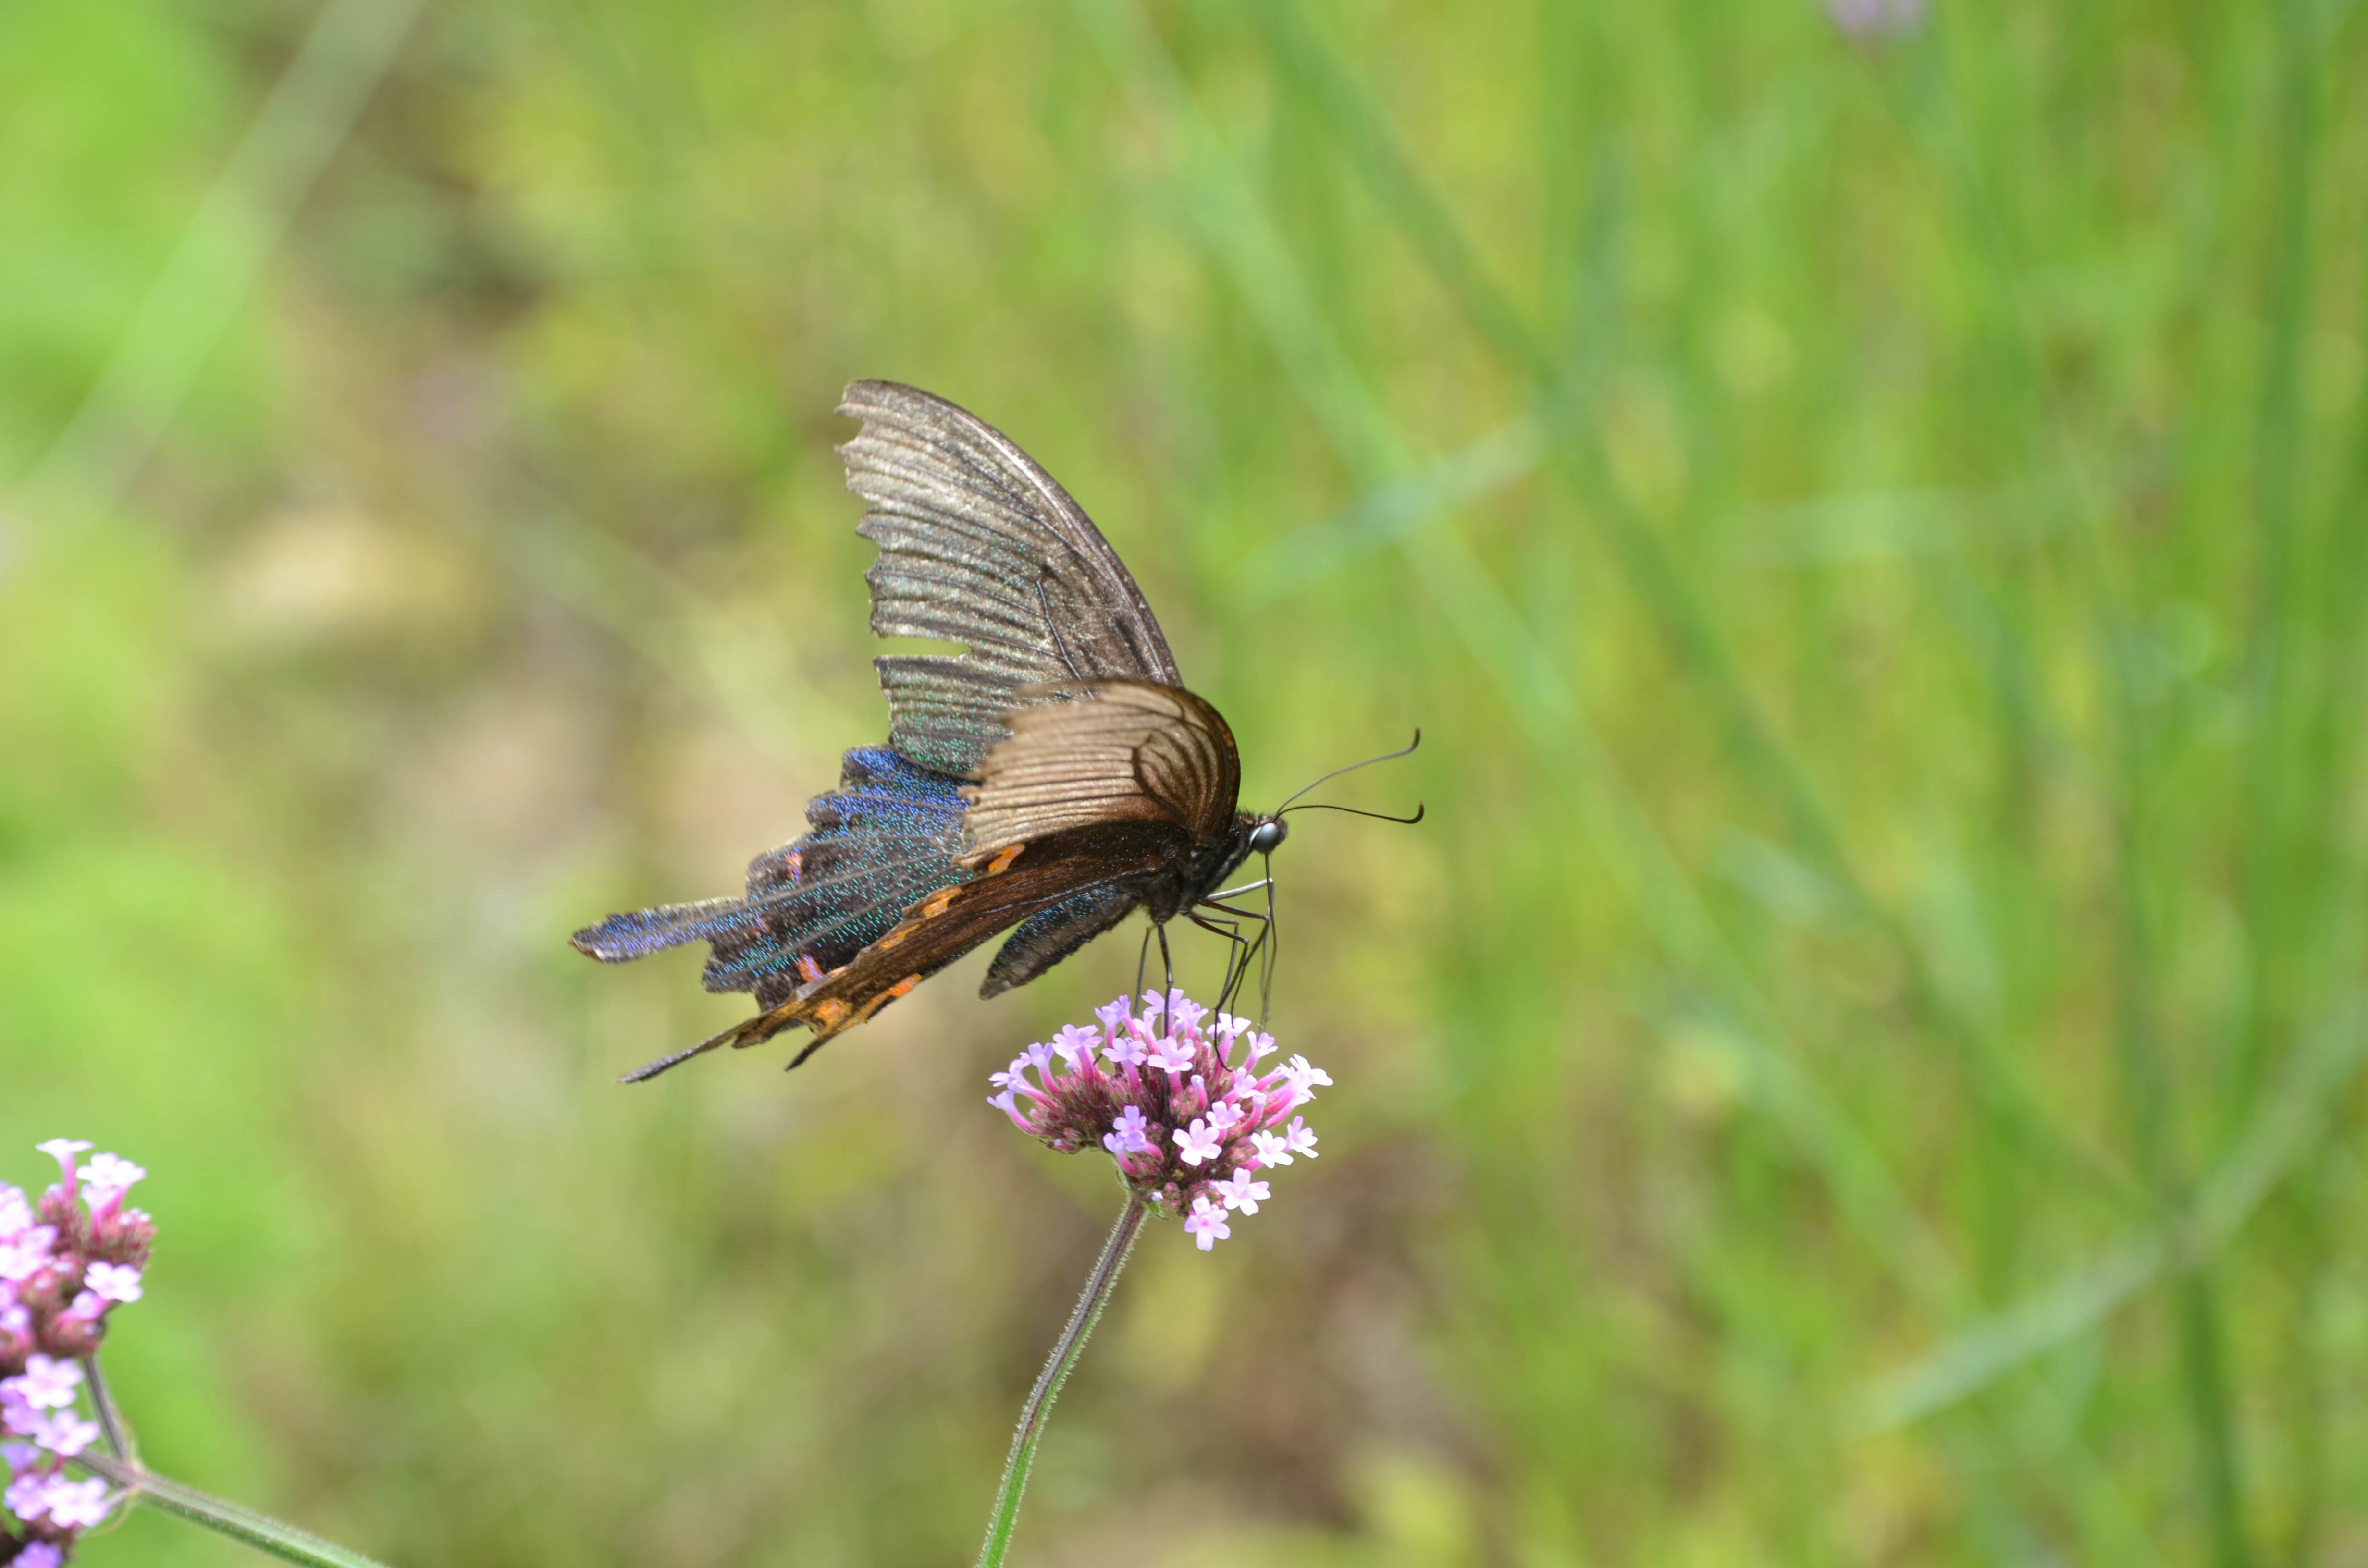
nature, grass, meadow, prairie, flower, summer, wildlife, green, insect, butterfly, flora, fauna, invertebrate, nectar, macro photography, the scenery, arthropod, pollinator, moths and butterflies, lycaenid